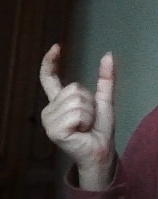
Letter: nun